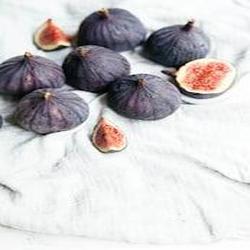
Label: Fig